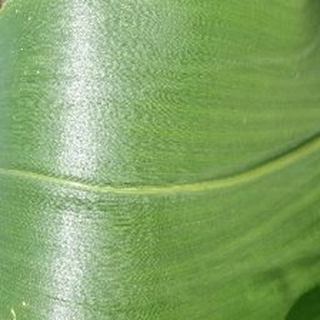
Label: healthy_corn